Vivian Rich

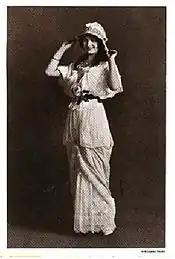
"Who's Who in the Film World" (1914)

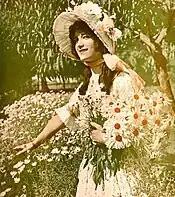
Vivian Rich with flowers (1914)

"Miss Vivian Rich, the talented young leading actress of Sidney Ayres Co., American Films, who has made such a wonderful success in such short a time, was born in Philadelphia. May 26. 1894. Her first appearance in the dramatic world was in the revival of the "Country Girl," then playing in Herald Square Theatre. New York; following this engagement she joined the Lux Company and came to the Pacific Coast. She left this company and joined the Nestor. This was her first appearance before the camera. After remaining with the Nestor for some time she attached herself to the fortunes of the American Film Company, and has been with them ever since. Both on the stage and with the silent drama Miss Vivian Rich has made a wonderful success in her calling, and her vivacious spirit, winsome manner and extreme beauty make her one of the most favorite leading actresses on the screen, Some of her most recent successes have been in "The Oath of Pierre," "The Lost Sermon," "Oil On Troubled Waters," "Truth in the Wilderness," etc. Address: American Film Company, Santa Barbara, Cal."